Xavier Breton

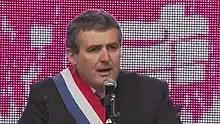
Breton in 2013

Xavier Breton (born 25 November 1962) is a French politician of The Republicans (LR) who has been deputy for Ain's 1st constituency from 2007 to 2024 and regional councillor of Auvergne-Rhône-Alpes since 2016.